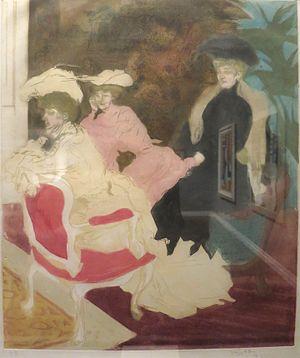
Jacques Villon, pseudonyme de Gaston Émile Duchamp, né le 31 juillet 1875 à Damville et mort le 9 juin 1963 à Puteaux, est un peintre, dessinateur et graveur français.
L’eau-forte est un procédé de gravure en taille-douce sur une plaque métallique à l’aide d’un mordant chimique. L’artiste utilisant l’eau-forte est appelé aquafortiste. À l’origine, l’eau-forte était le nom donné à l’acide nitrique. « Cette appellation elle-même est celle de l’acide nitrique étendu d’eau : l’aqua-fortis des anciens alchimistes. » Aujourd’hui, l’acide nitrique est remplacé par des mordants moins toxiques, tels le perchlorure de fer.